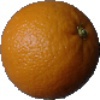
Label: Orange 1